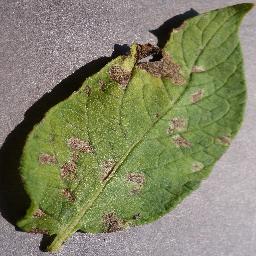
Label: Potato___Early_blight